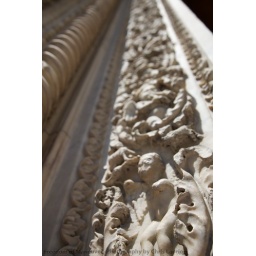
A small person supports the base of the Duomo in Florence, Italy.